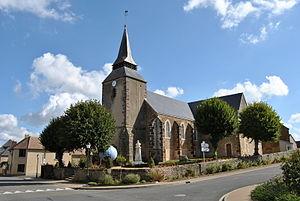
Eglise de Neuvillalais (France, Pays de la Loire)
Neuvillalais est une commune française située dans le département de la Sarthe en région Pays de la Loire, peuplée de 590 habitants.
La liste des églises de la Sarthe recense de la manière la plus complète possible les églises, cathédrale et basilique situées dans le département français de la Sarthe.